Diamond Jubilee of Elizabeth II

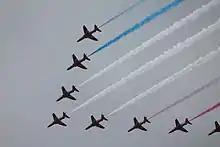
Flypast by the Red Arrows over Buckingham Palace on 5 June

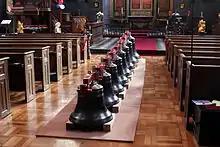
The Royal Jubilee Bells in St James Garlickhythe before being hung in the church's tower

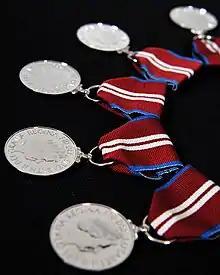
Diamond Jubilee medals

As with the Golden Jubilee in 2002, the Department for Culture, Media and Sport was responsible for coordinating the Cabinet-led aspects of the celebrations. Events were planned so as to keep the use of tax money to a minimum; most funds used to fund celebrations were drawn from private donors and sponsors. Only the cost of security was by Her Majesty's Treasury. The British logo for the Diamond Jubilee was selected through a contest held by the BBC children's programme "Blue Peter"; the winning design, announced in February 2011, was created by ten-year-old Katherine Dewar.